Cannabis in New York

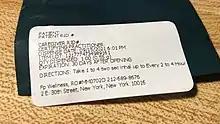
A New York medical cannabis prescription

In July 2014, New York Governor Andrew Cuomo signed legislation permitting the use of cannabis for medical purposes, following a "lengthy, emotional debate" in the issue in the Senate and 49–10 Senate vote. Cuomo's signing began an 18-month window for the state Department of Health to enact a medical marijuana program to provide non-smoked methods of cannabis consumption to patients. The legislation awarded five contracts to private marijuana growers who would each be allowed to operate four dispensaries. As of December 2021, the program has 3,455 practitioners and 151,284 patients.